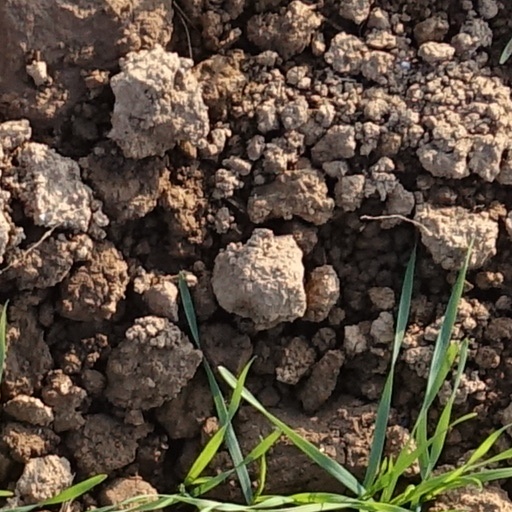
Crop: wheat